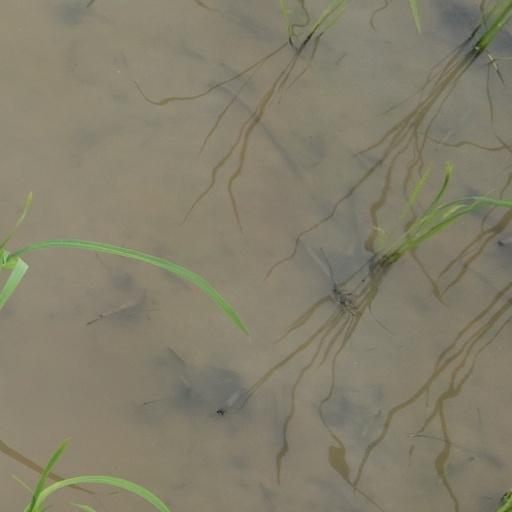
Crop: rice